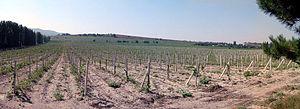
La charge de la brigade légère est une désastreuse charge de cavalerie, dirigée par Lord Cardigan au cours de la bataille de Balaklava le 25 octobre 1854 lors de la guerre de Crimée. Elle est restée dans l'histoire comme le sujet d'un poème célèbre d'Alfred Tennyson, The Charge of the Light Brigade, écrit en décembre de la même année, dont les vers 13 à 15 « Il n'y a pas à discuter / Il n'y a pas à s'interroger / Il n'y a qu'à agir et mourir », ont fait de cette charge un symbole autant de la bravoure et du sacrifice que de l'absurdité de la guerre.
La viticulture en Ukraine est héritière d'une longue tradition. La vigne introduite par les Grecs a prospéré avec l'appui du christianisme. L'empire russe puis soviétique l'a orientée vers une production de luxe qui allait de pair avec les villes balnéaires de la Crimée. Elle bénéficie pour cela d'un climat favorable.